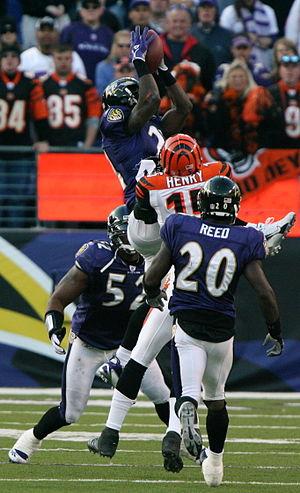
Christopher James McAlister, dit Chris McAlister, né le 14 juin 1977 à Pasadena, est un joueur américain de football américain.
Chris Henry, né le 17 mai 1983 à Belle Chasse en Louisiane et mort le 17 décembre 2009 à Charlotte en Caroline du Nord, était un joueur américain de football américain qui évolua pendant cinq saisons en National Football League au poste de wide receiver pour les Bengals de Cincinnati.